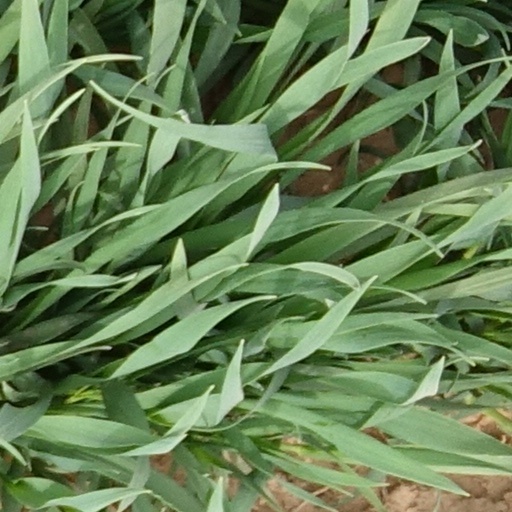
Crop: wheat